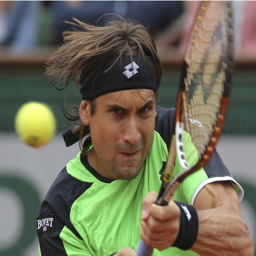
tennis player returns the ball to tennis player during the men 's final match of the tennis tournament at the stadium .